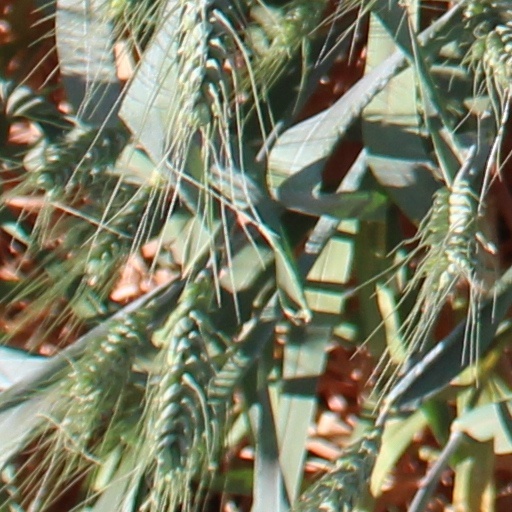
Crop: wheat